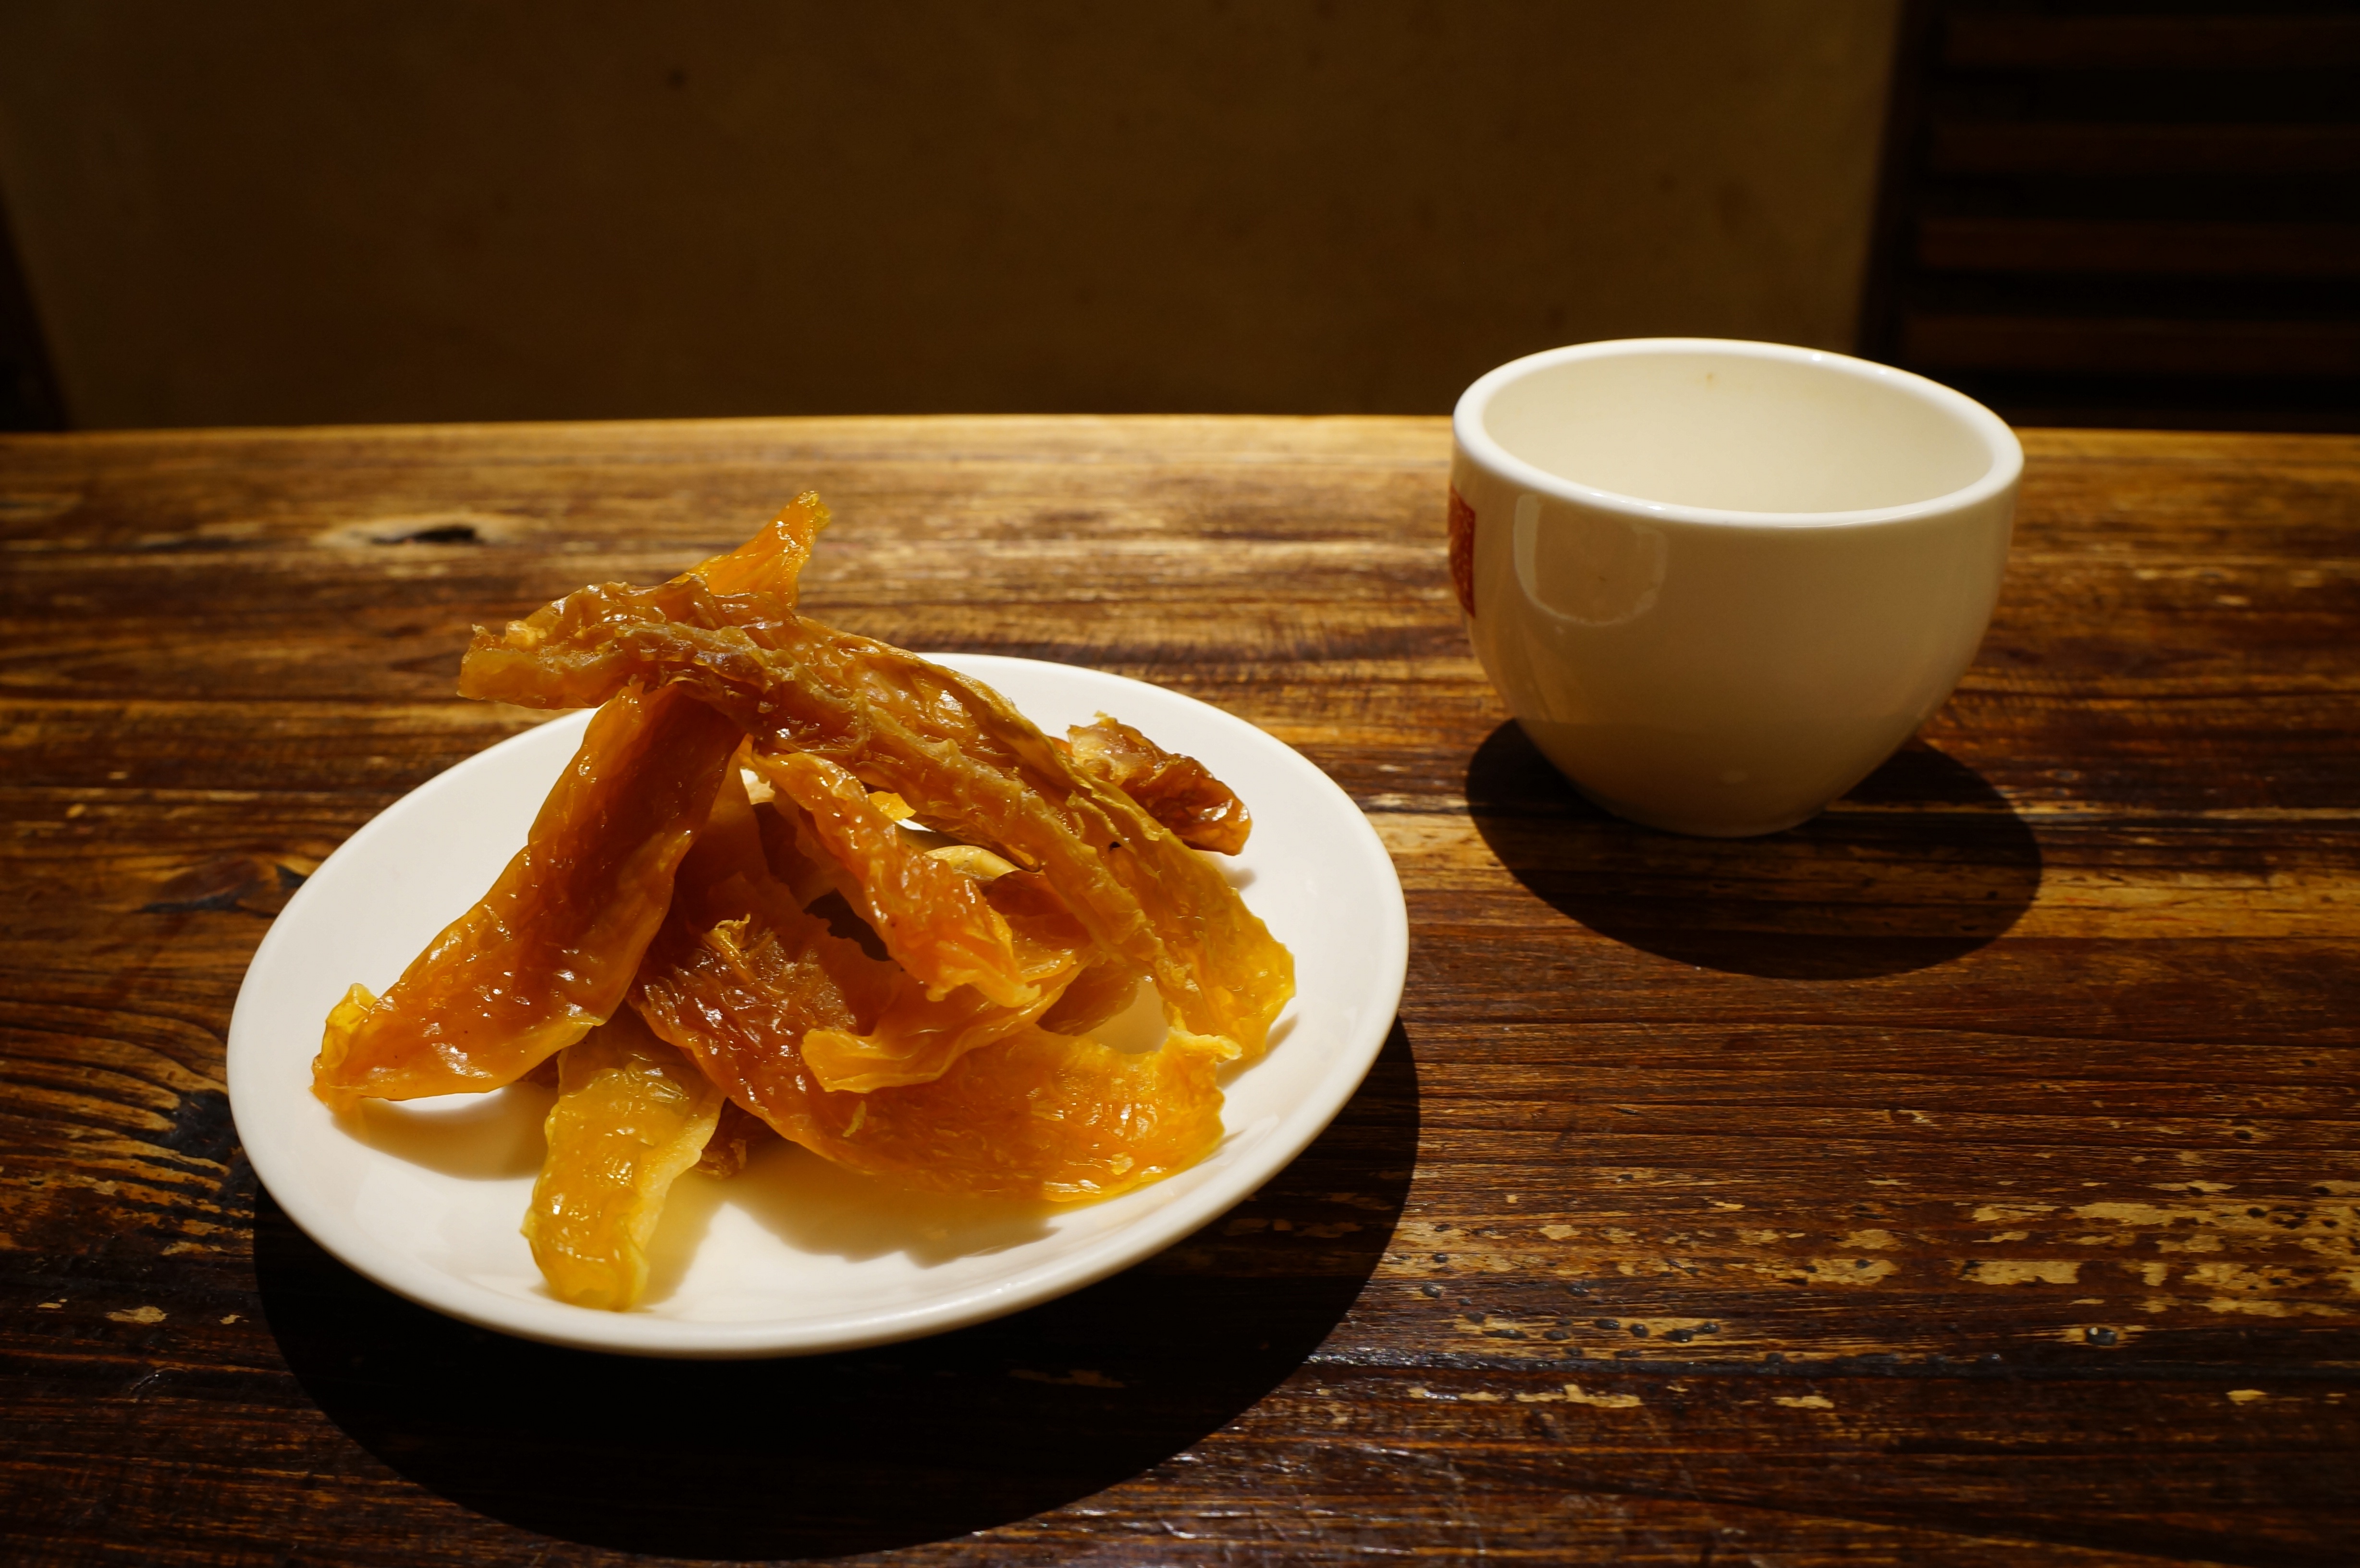
tea, dish, meal, food, produce, breakfast, cuisine, asian food, flavor, dried fruit, afternoon tea, dim sum